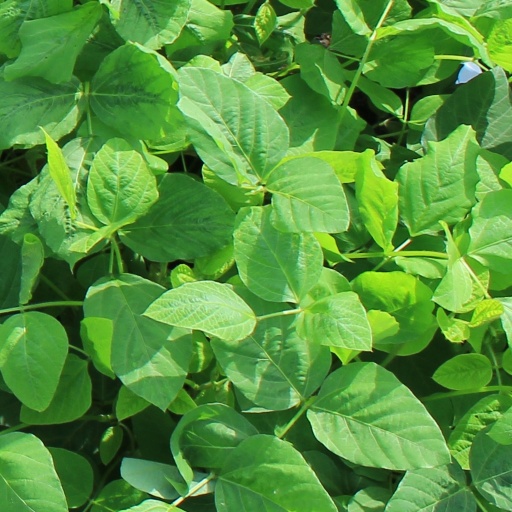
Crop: soybean